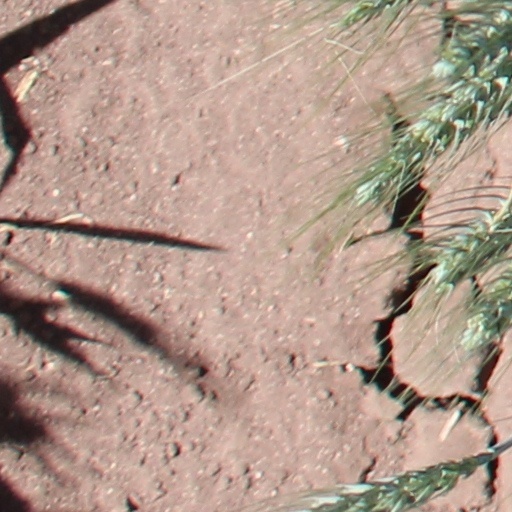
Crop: wheat